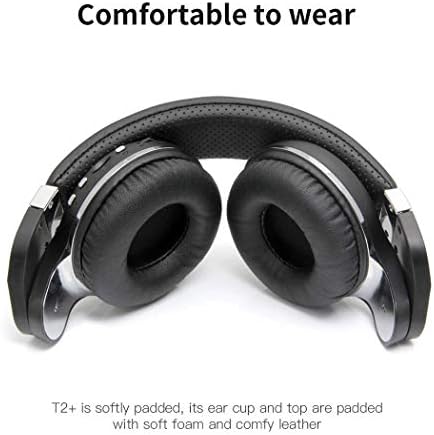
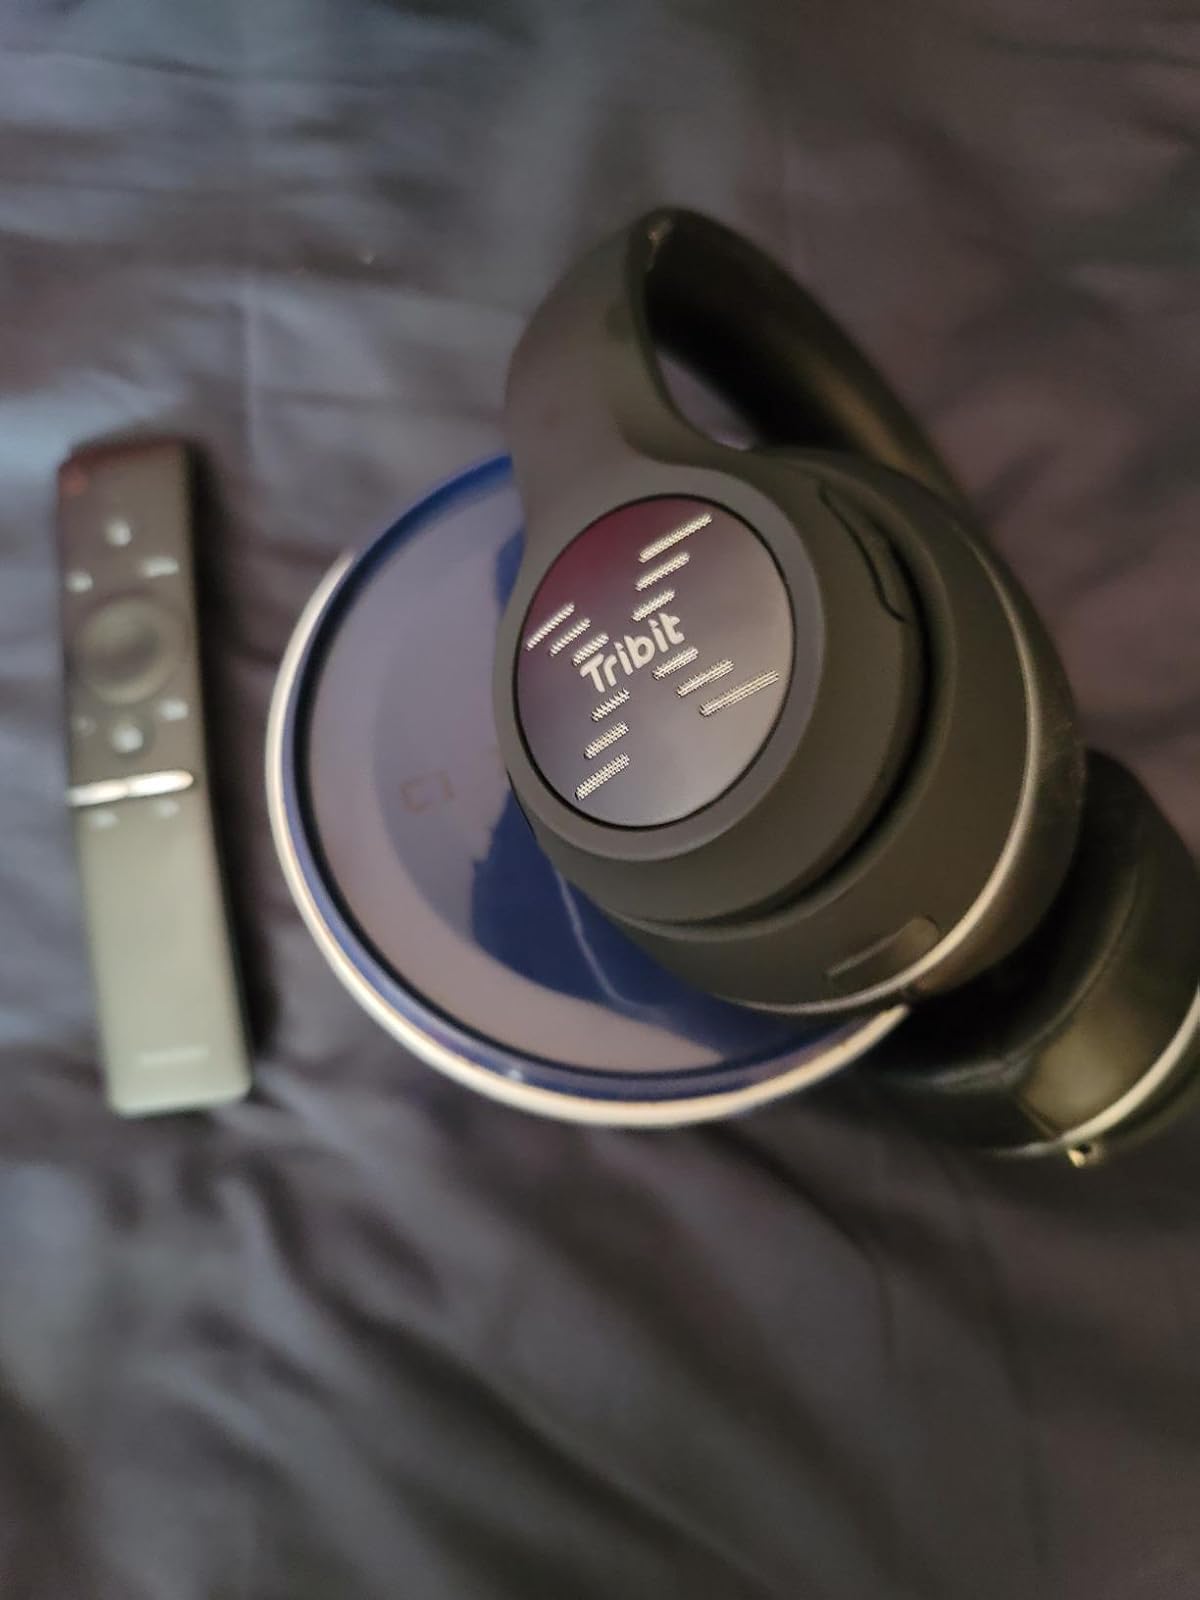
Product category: headphones
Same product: no